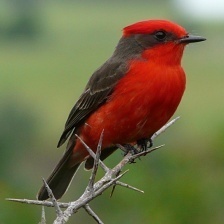
Species: VERMILION FLYCATHER
Scientific name: PYROCEPHALUS OBSCURUS